Red Cloud's War

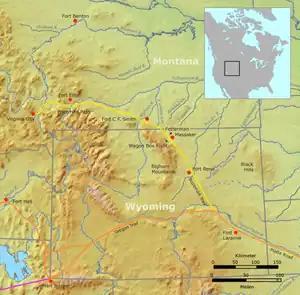
The establishment of three U.S. army forts along the Bozeman trail through Lakota annexed Crow Indian treaty territory caused Red Cloud's war. The Crows fought back against the Indian trespassers by helping the troops in the very same forts that Red Cloud wanted closed.

The treaty breaking annexation of the Crow's Powder River area in the 1850s by the Lakotas was the basis for Red Cloud's War against the United States on exactly the same soil a decade later. The United States vs. the Lakota was a conflict between "... two expanding empires, with the most dramatic battles occurring on lands only recently taken by the Sioux from other tribes".